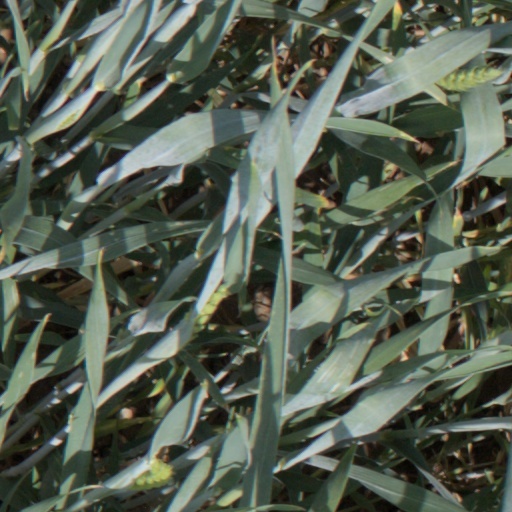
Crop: wheat